Călin Alupi

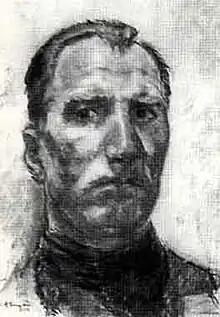
Călin Alupi – Self Portrait

Călin Alupi (July 20, 1906 – September 19, 1988) was a Romanian Post-Impressionist painter, cited along with Corneliu Baba and Alexandru Ciucurencu as one of the greatest Romanian painters of the period.